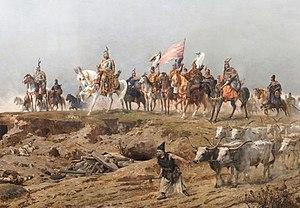
La Hongrie est une république constitutionnelle unitaire située en Europe centrale. Elle a pour capitale Budapest, pour langue officielle le hongrois et pour monnaie le forint. Son drapeau est constitué de trois bandes horizontales, rouge, blanche et verte et son hymne national est le Himnusz. D'une superficie de 93 030 km², elle s'étend sur 250 km du nord au sud et 524 km d'est en ouest. Elle a 2 009 km de frontières avec l'Autriche à l'ouest, la Slovénie et la Croatie au sud-ouest, la Serbie au sud, la Roumanie au sud-est, l'Ukraine au nord-est et la Slovaquie au nord.
Cette page concerne l'année 895 du calendrier julien.
Árpád Feszty est un peintre hongrois.
Le rameau podolique est un groupe de races bovines regroupées suivant des caractères physiques voisins.